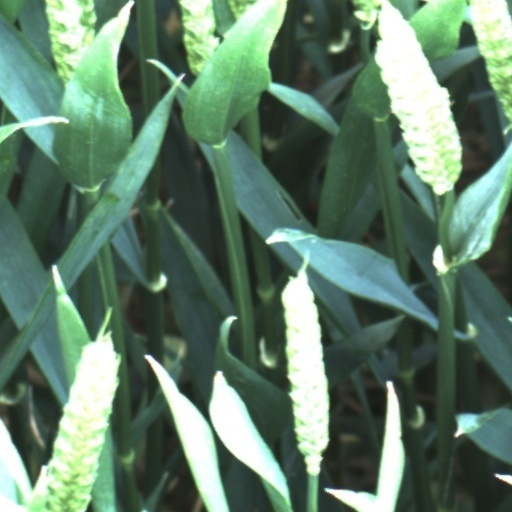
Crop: wheat